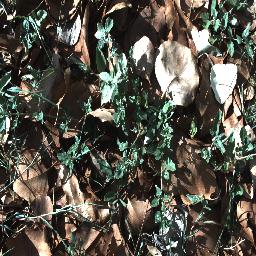
Label: negative